Nick Holden

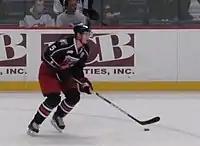
Holden during his tenure with the Springfield Falcons.

Upon signing his contract, Holden joined the Columbus Blue Jackets then-American Hockey League (AHL) affiliate, the Syracuse Crunch, for the remainder of the 2007–08 season. He played one game with the team before beginning his first full professional campaign during the 2008–09 season, where he recorded 22 points in 61 games. Holden attended the Blue Jackets training camp prior to the 2009–10 season, but was reassigned to the AHL on September 28, 2009. He spent the entirety of the season with the Crunch and recorded a then-career high 23 points in 68 games.